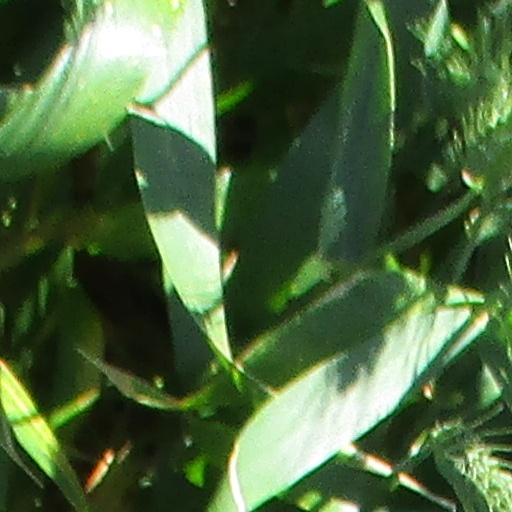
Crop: wheat